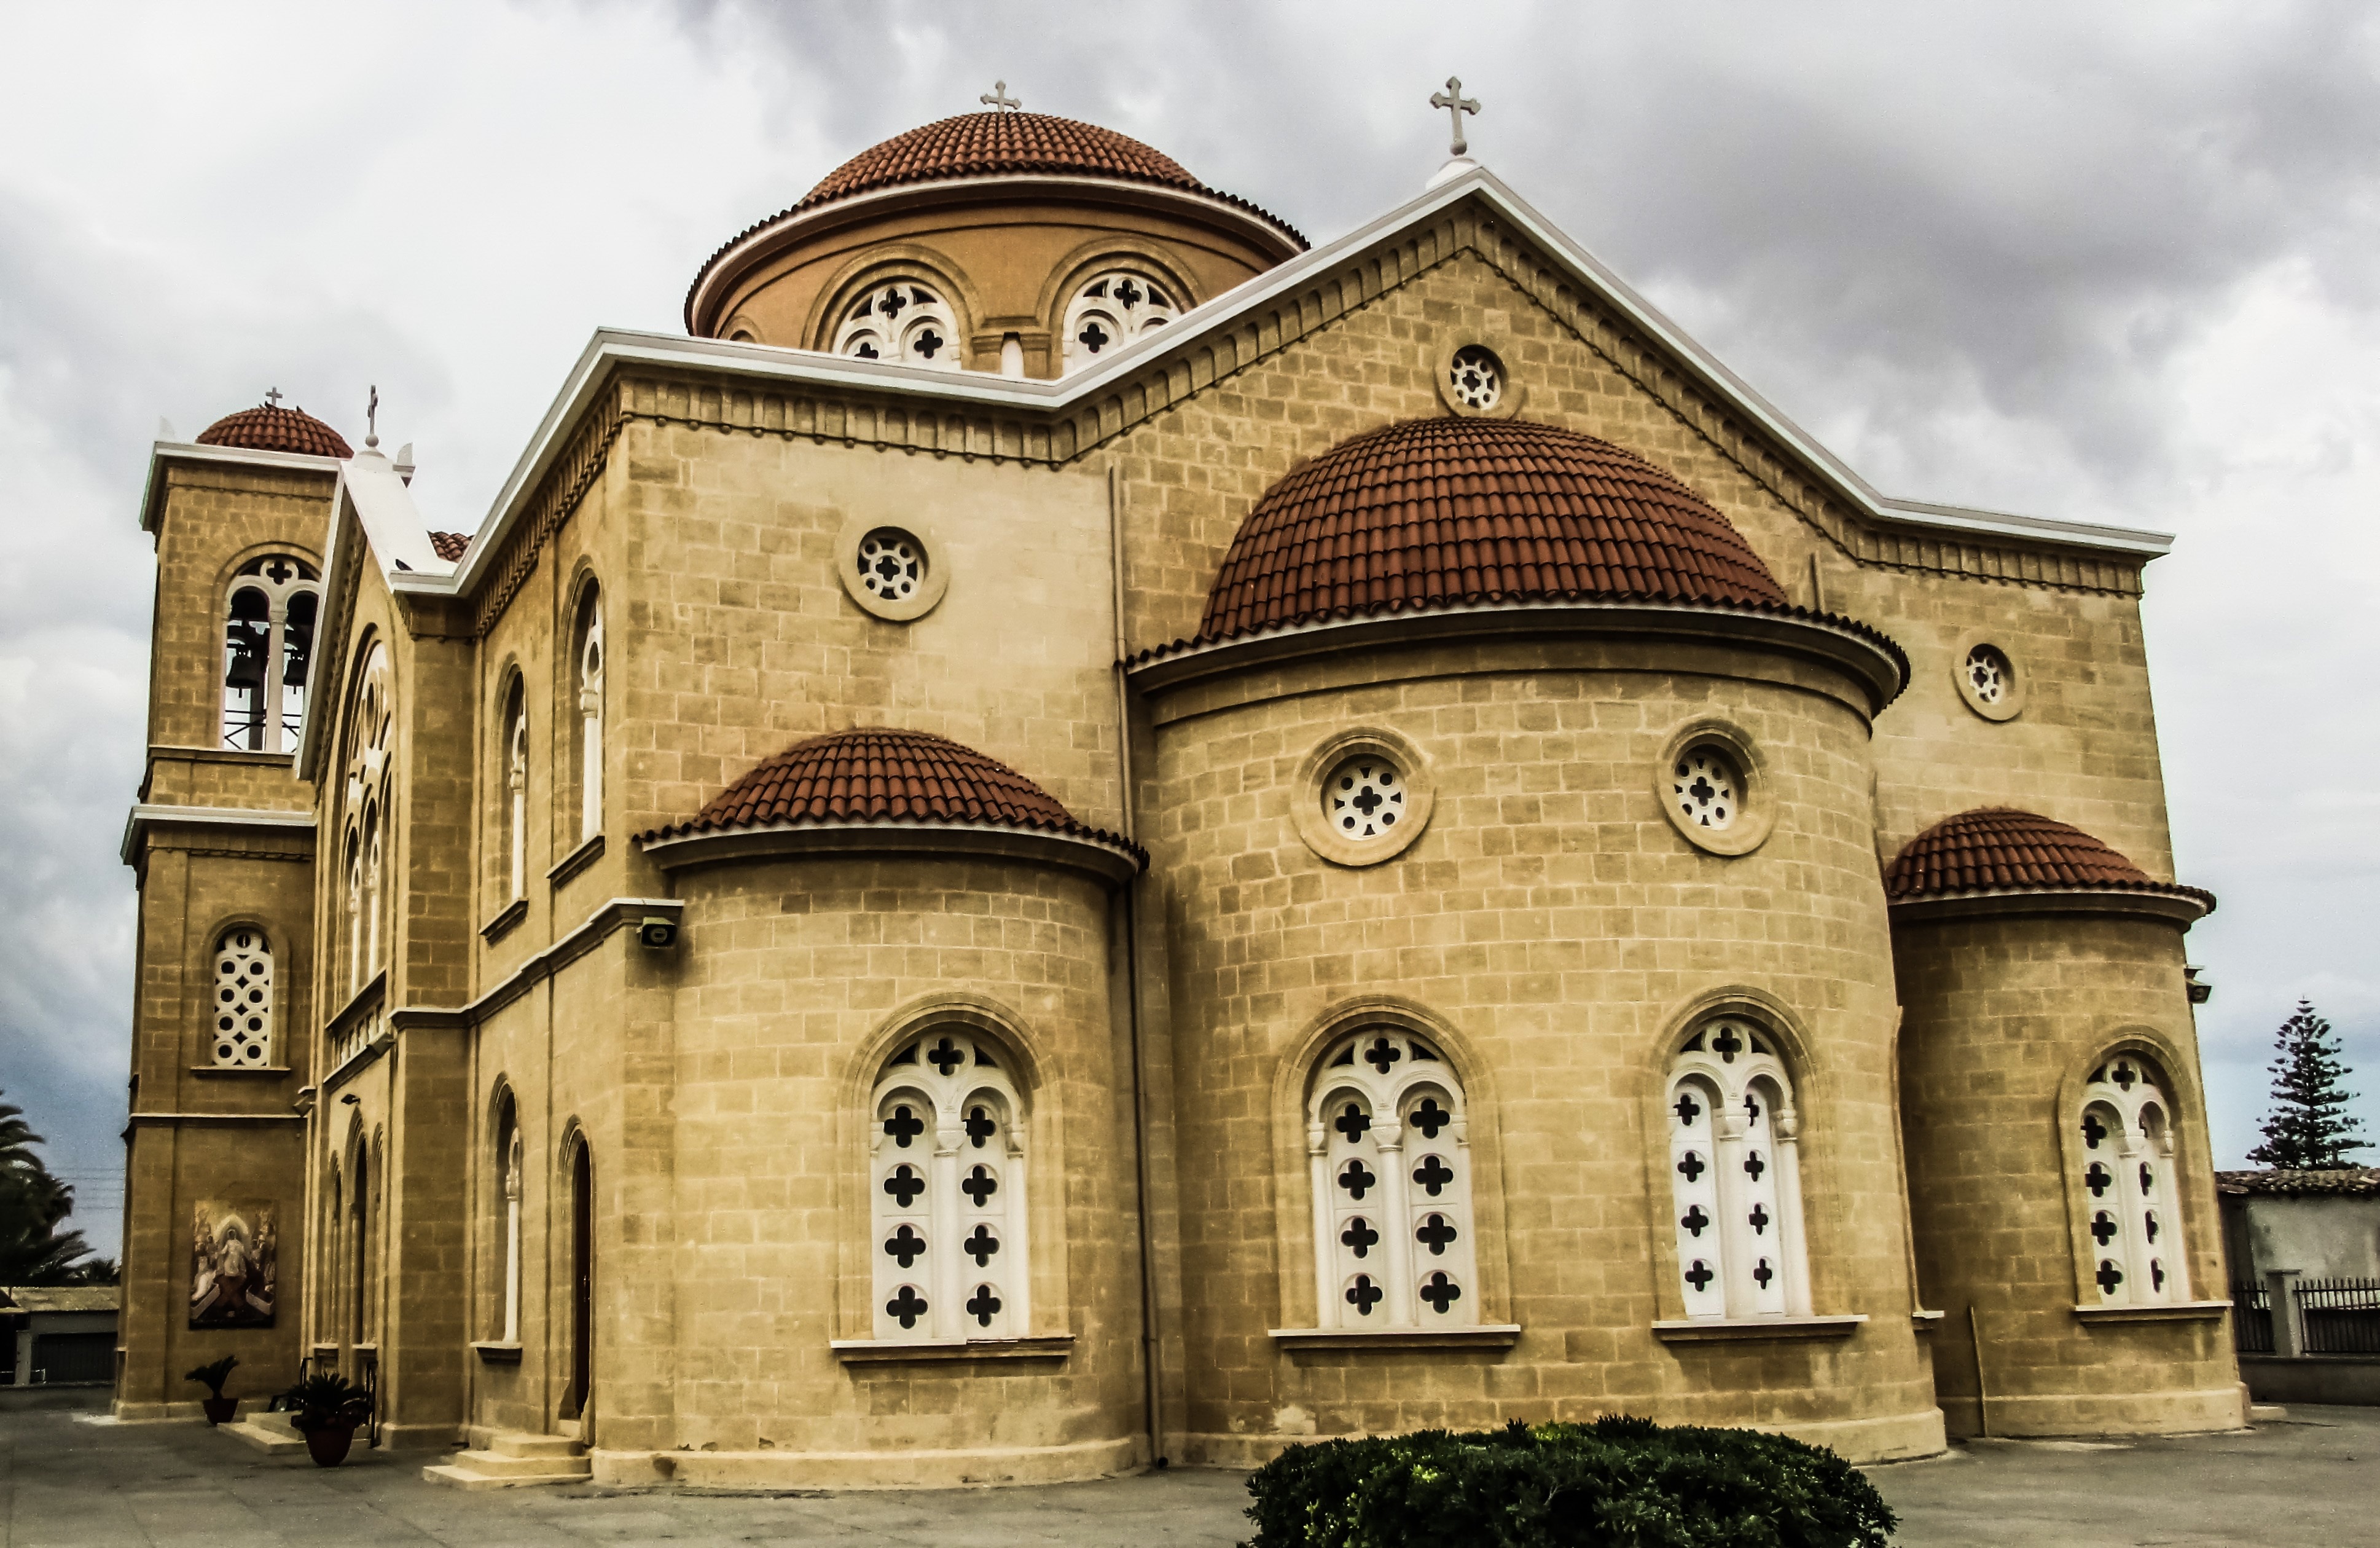
architecture, building, religion, facade, church, cathedral, chapel, place of worship, monastery, synagogue, history, orthodox, cyprus, panagia, athienou, ancient history, byzantine architecture, spanish missions in california